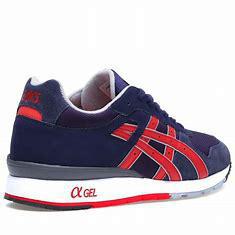
Brand: Asics
Model: Gt Ii